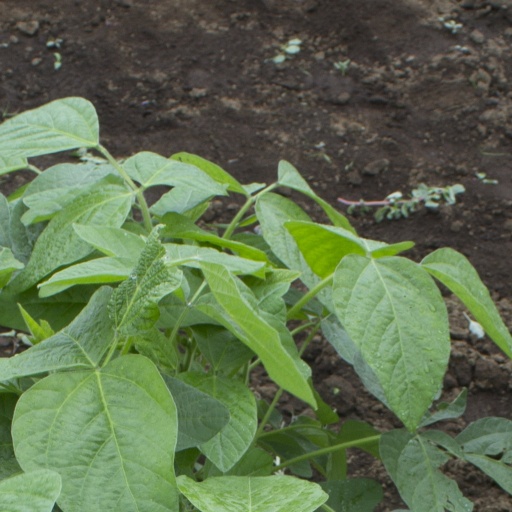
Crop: soybean